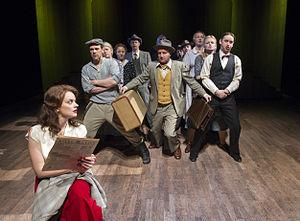
Charlotte Frogner est une actrice norvégienne née le 4 septembre 1981.